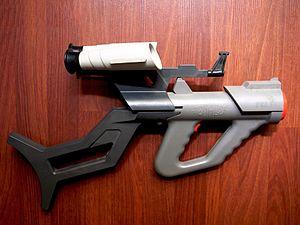
Le Sega Menacer est un pistolet optique pour la console Mega Drive de Sega à l'image du Super Scope de Nintendo. Contrairement au pistolet disponible sur Master System, le Menacer se présente sous la forme d'un pistolet pouvant se transformer en fusil à l'aide d'une crosse mobile. Le Menacer fonctionne grâce à une cellule infrarouge reliée à la Mega Drive via un port manette. Cette cellule est placée sur l'écran de jeu.